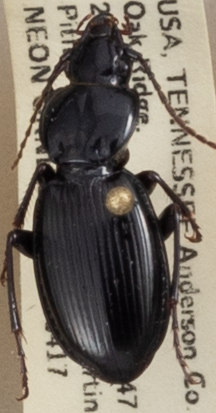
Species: Cyclotrachelus fucatus
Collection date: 2019-04-17
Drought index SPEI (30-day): -0.276
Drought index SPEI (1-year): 2.09
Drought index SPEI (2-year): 2.09